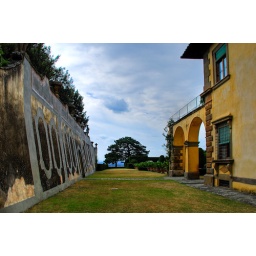
This is in the back of the main house at Villa Gamberaia, Settignano Italy. The wall on the left is actually slanted